LGBTQ rights in Utah

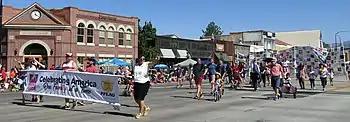
The 2018 edition of Provo Pride

In March 2025, a new Utah law implemented an explicit ban on any LGBTQ pride flags within the grounds of all public schools and government buildings.